Ceaucé

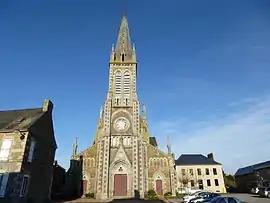
The church in Ceaucé

Ceaucé is a commune in the Orne department in north-western France.